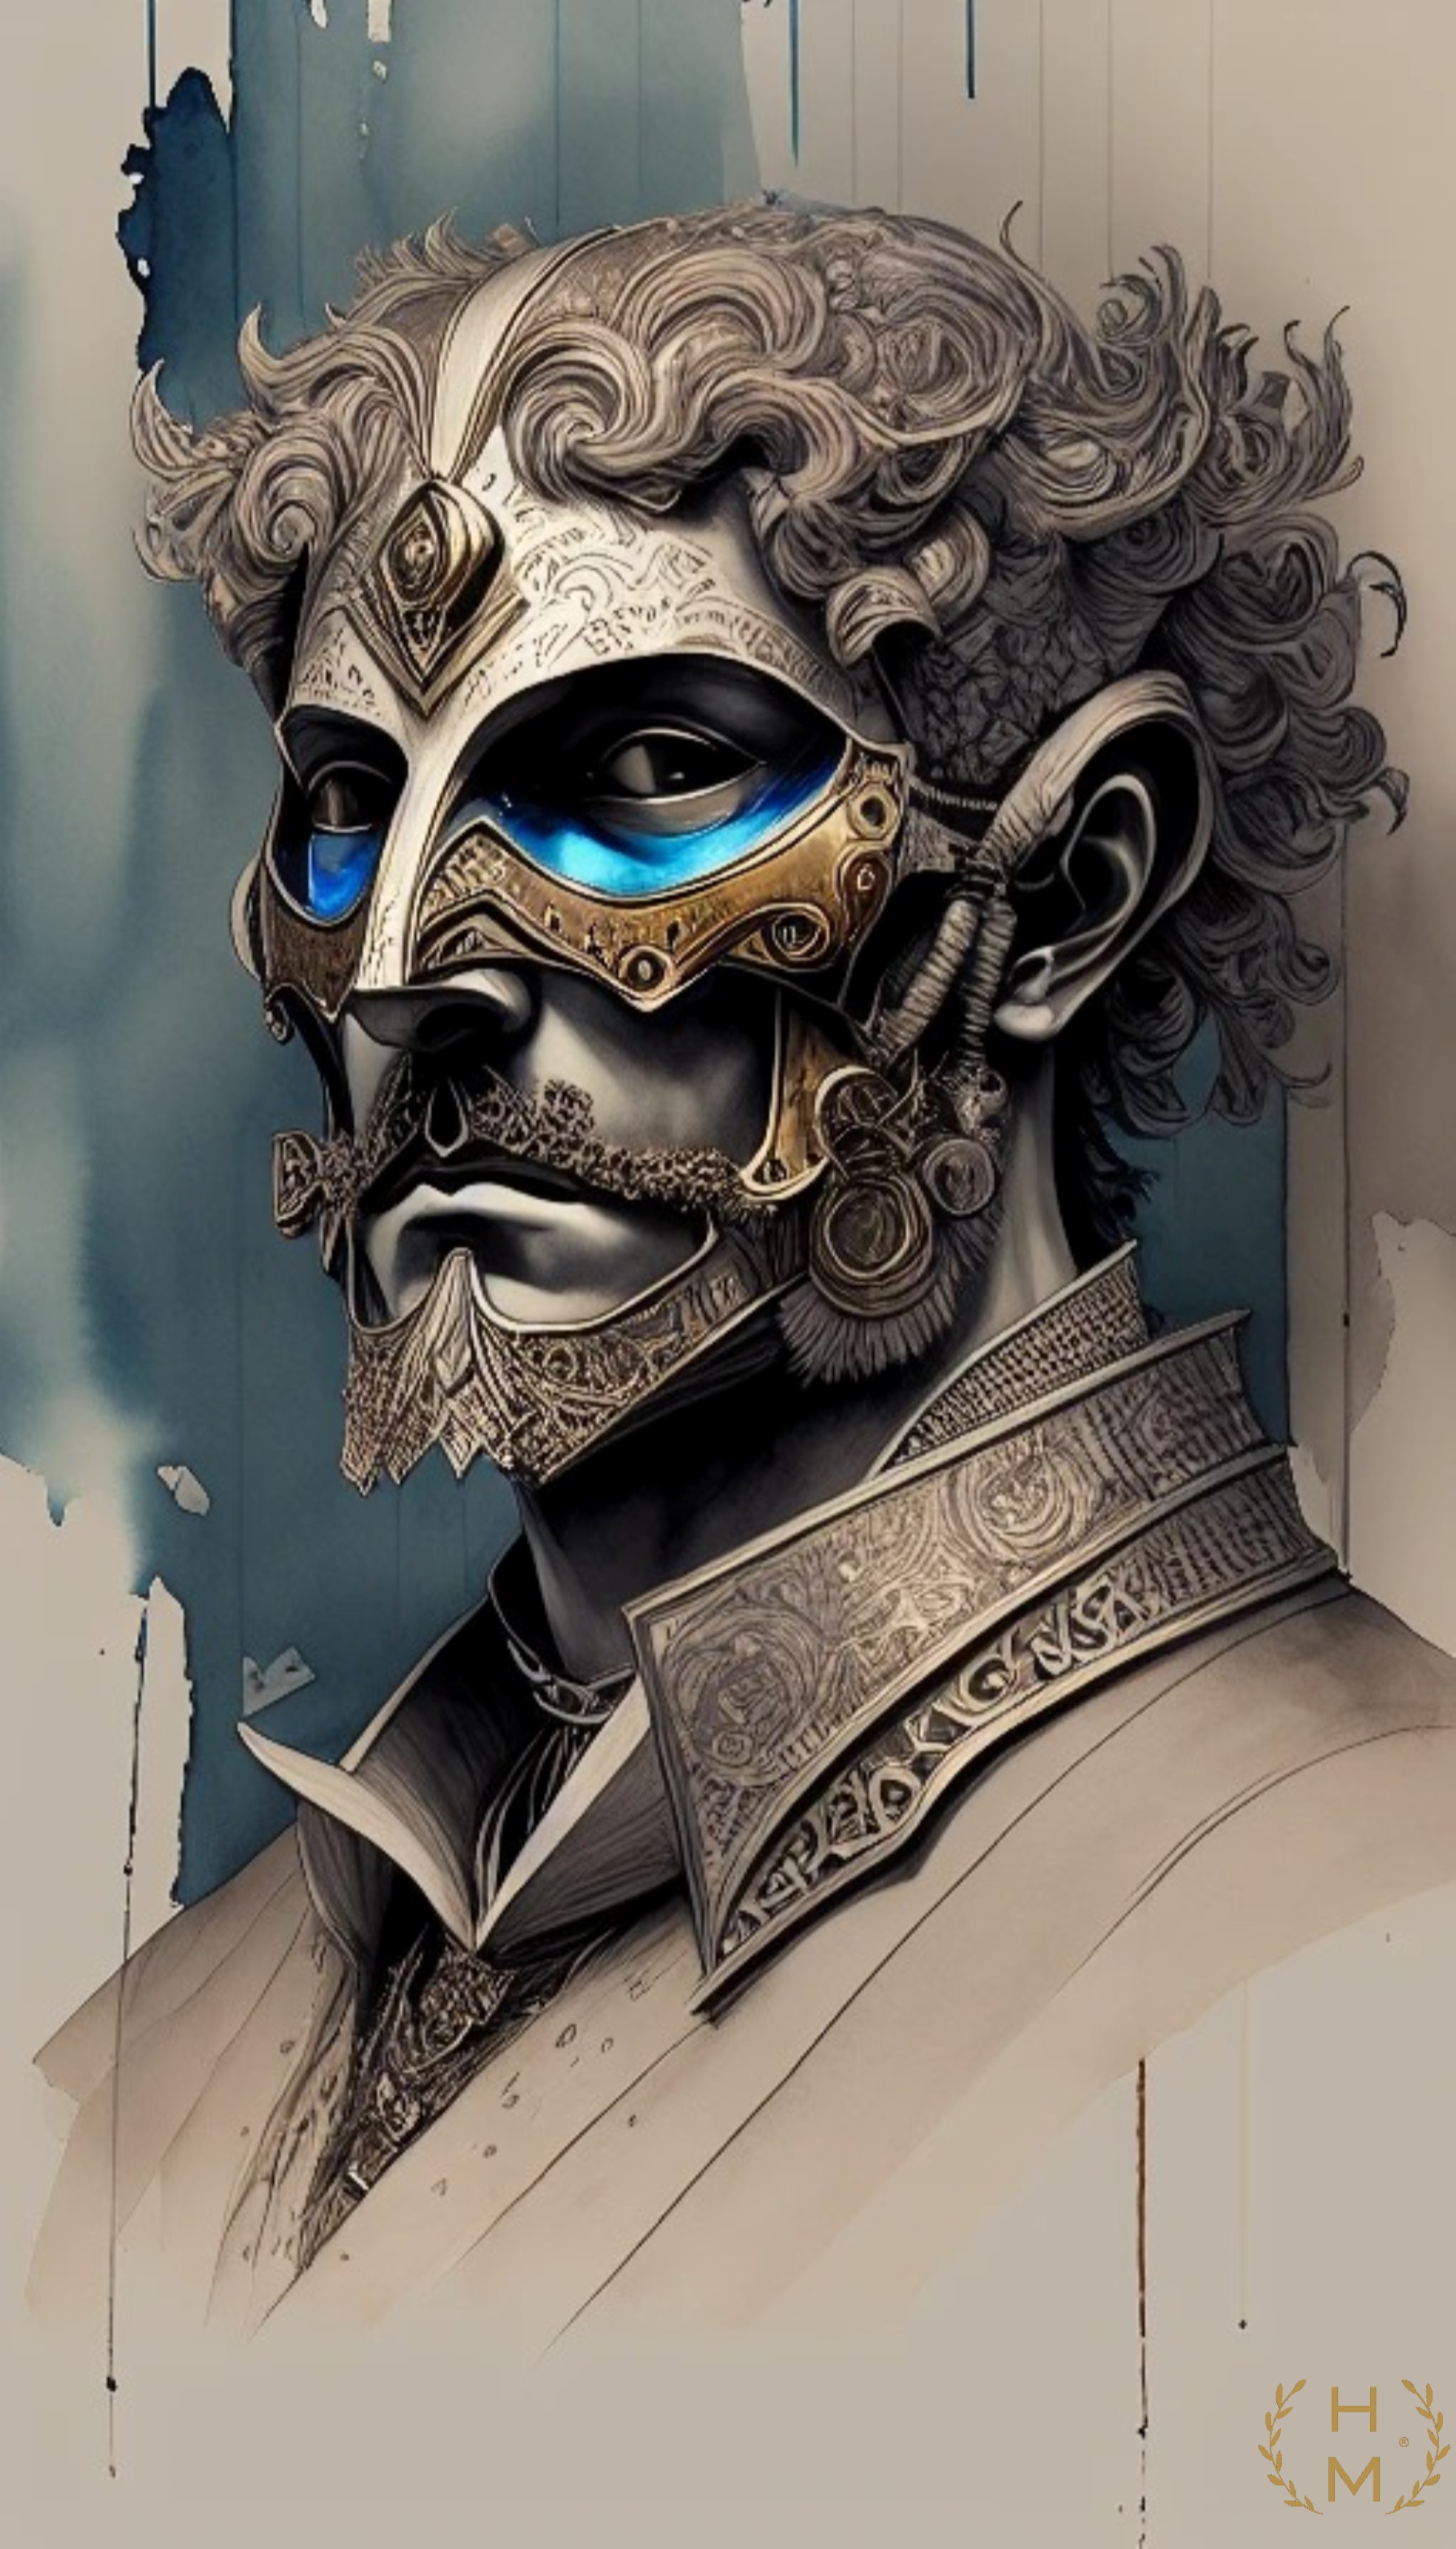
painting, art, artist, artwork, drawing, contemporary art, photography, illustration, paint, love, design, sketch, fine art, abstract art, creative, abstract, acrylic painting, nature, watercolor, art gallery, oil painting, gallery, modern art, abstract painting, digital art, contemporary painting, art collector, style, girl, woman, fashion, mort, headgear, eyelash, event, mask, visual arts, stock photography, masque, fashion design, graphic design, costume, font, metal